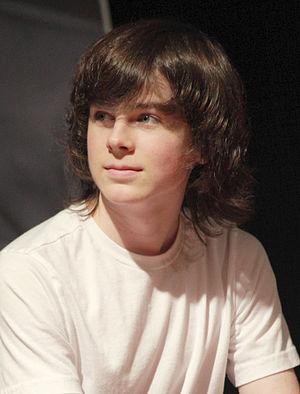
Carl Grimes est un des personnages principaux de la série télévisée The Walking Dead. Il est interprété par Chandler Riggs et doublé en version française par Gwenaëlle Jegou, puis par Hervé Grull.
Chandler Riggs de son nom complet Carlton-Riggs est un acteur américain, surtout connu pour le rôle de Carl Grimes dans la série télévisée américaine The Walking Dead.